Diffuser (optics)

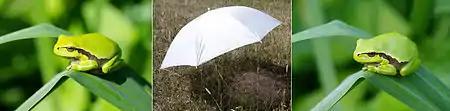
Effects of a diffuser in close-up photography (for more information, see file description)

Diffusion filters may be used to diffuse the light falling on the subject, or placed between the camera and the subject for a hazy effect.